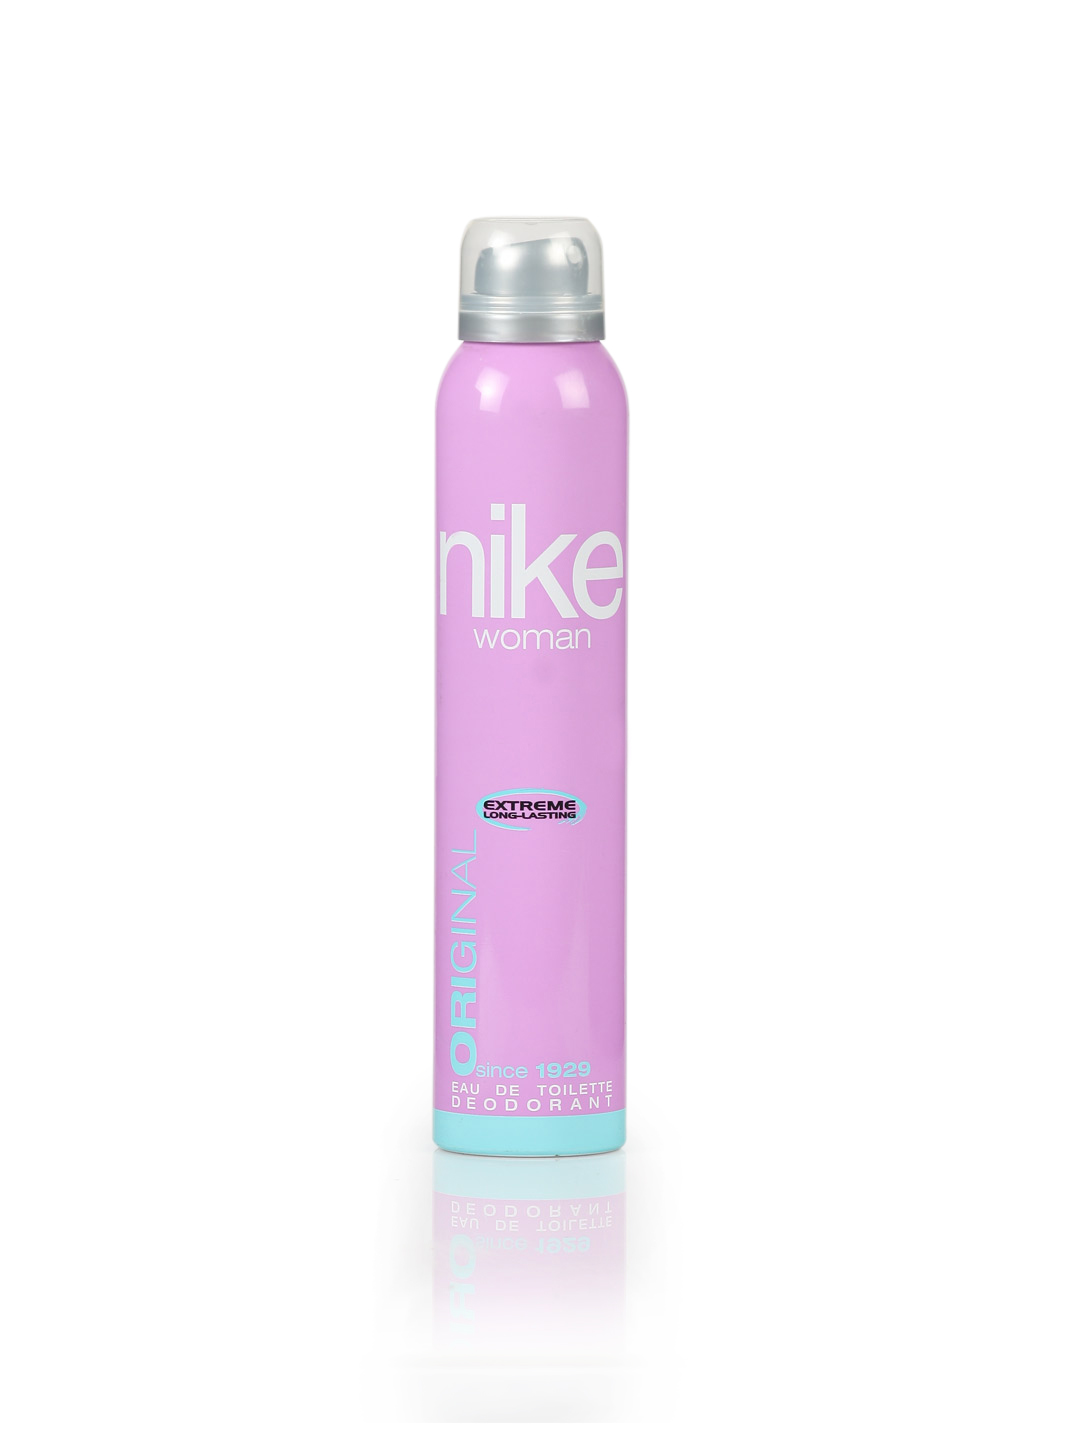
Nike Fragrances Women Original Deo
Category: Personal Care / Fragrance / Deodorant
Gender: Women
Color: Pink
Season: Spring 2017
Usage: Casual